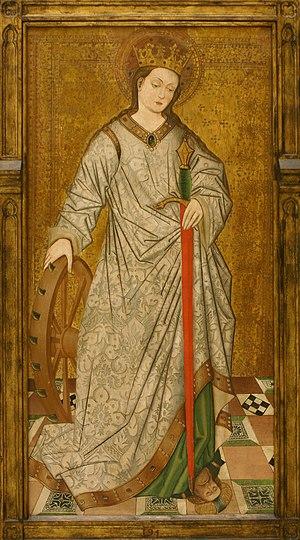
Catherine d'Alexandrie, plus connue sous le nom sainte Catherine, est une vierge et martyre qui a vécu au début du IVᵉ siècle.